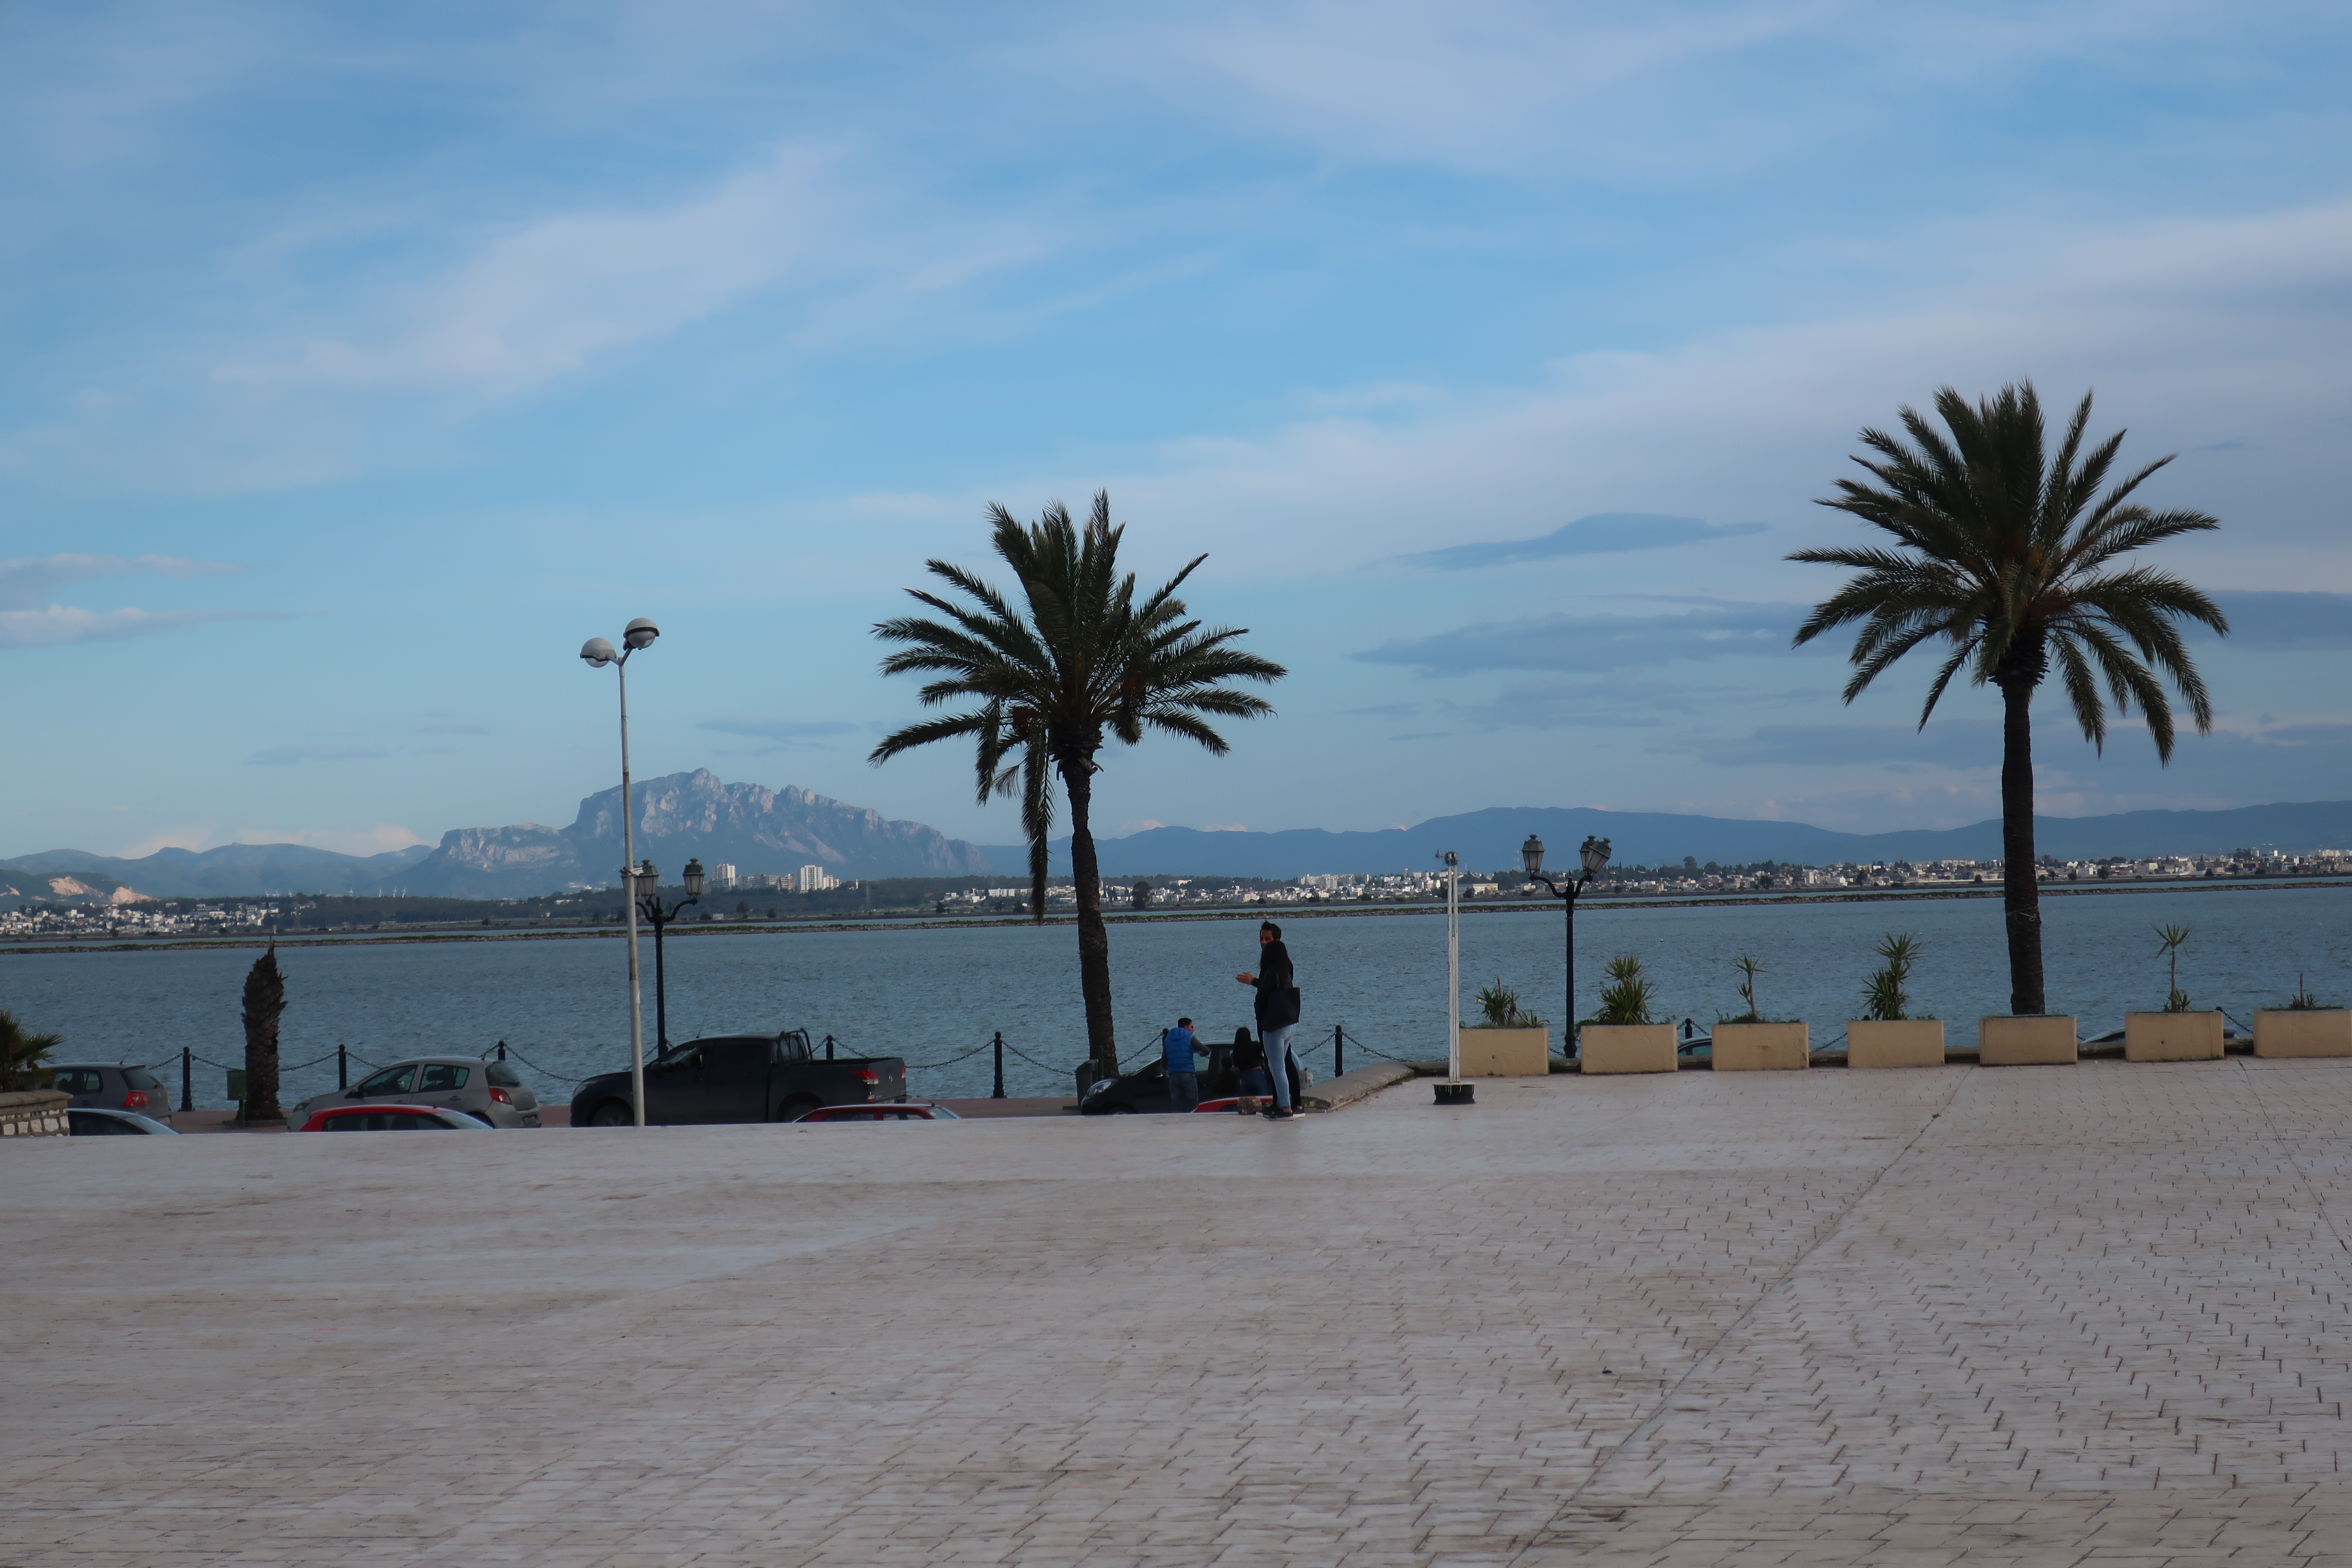
beach, sea, coast, water, ocean, horizon, tree, palm tree, sky, arecales, vacation, woody plant, shore, plant, walkway, summer, boardwalk, tourism, sand, cloud, coastal and oceanic landforms, date palm, tropics